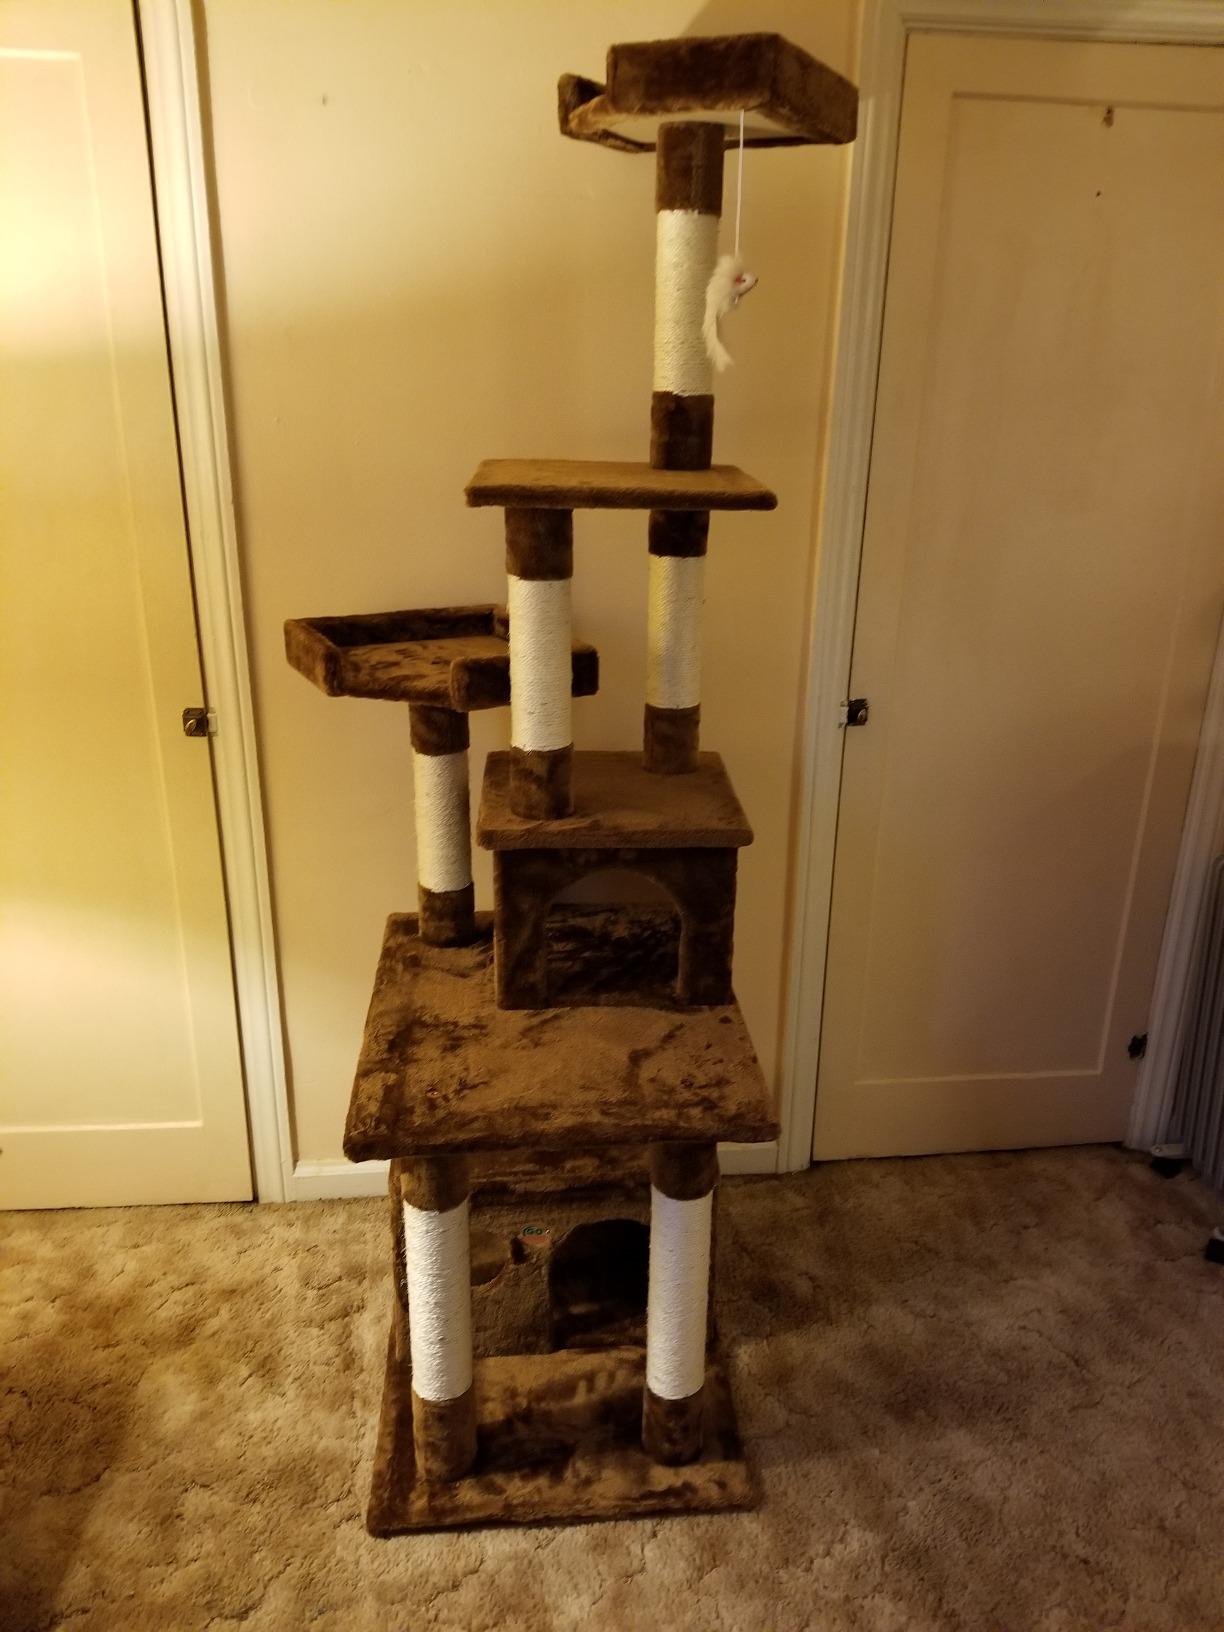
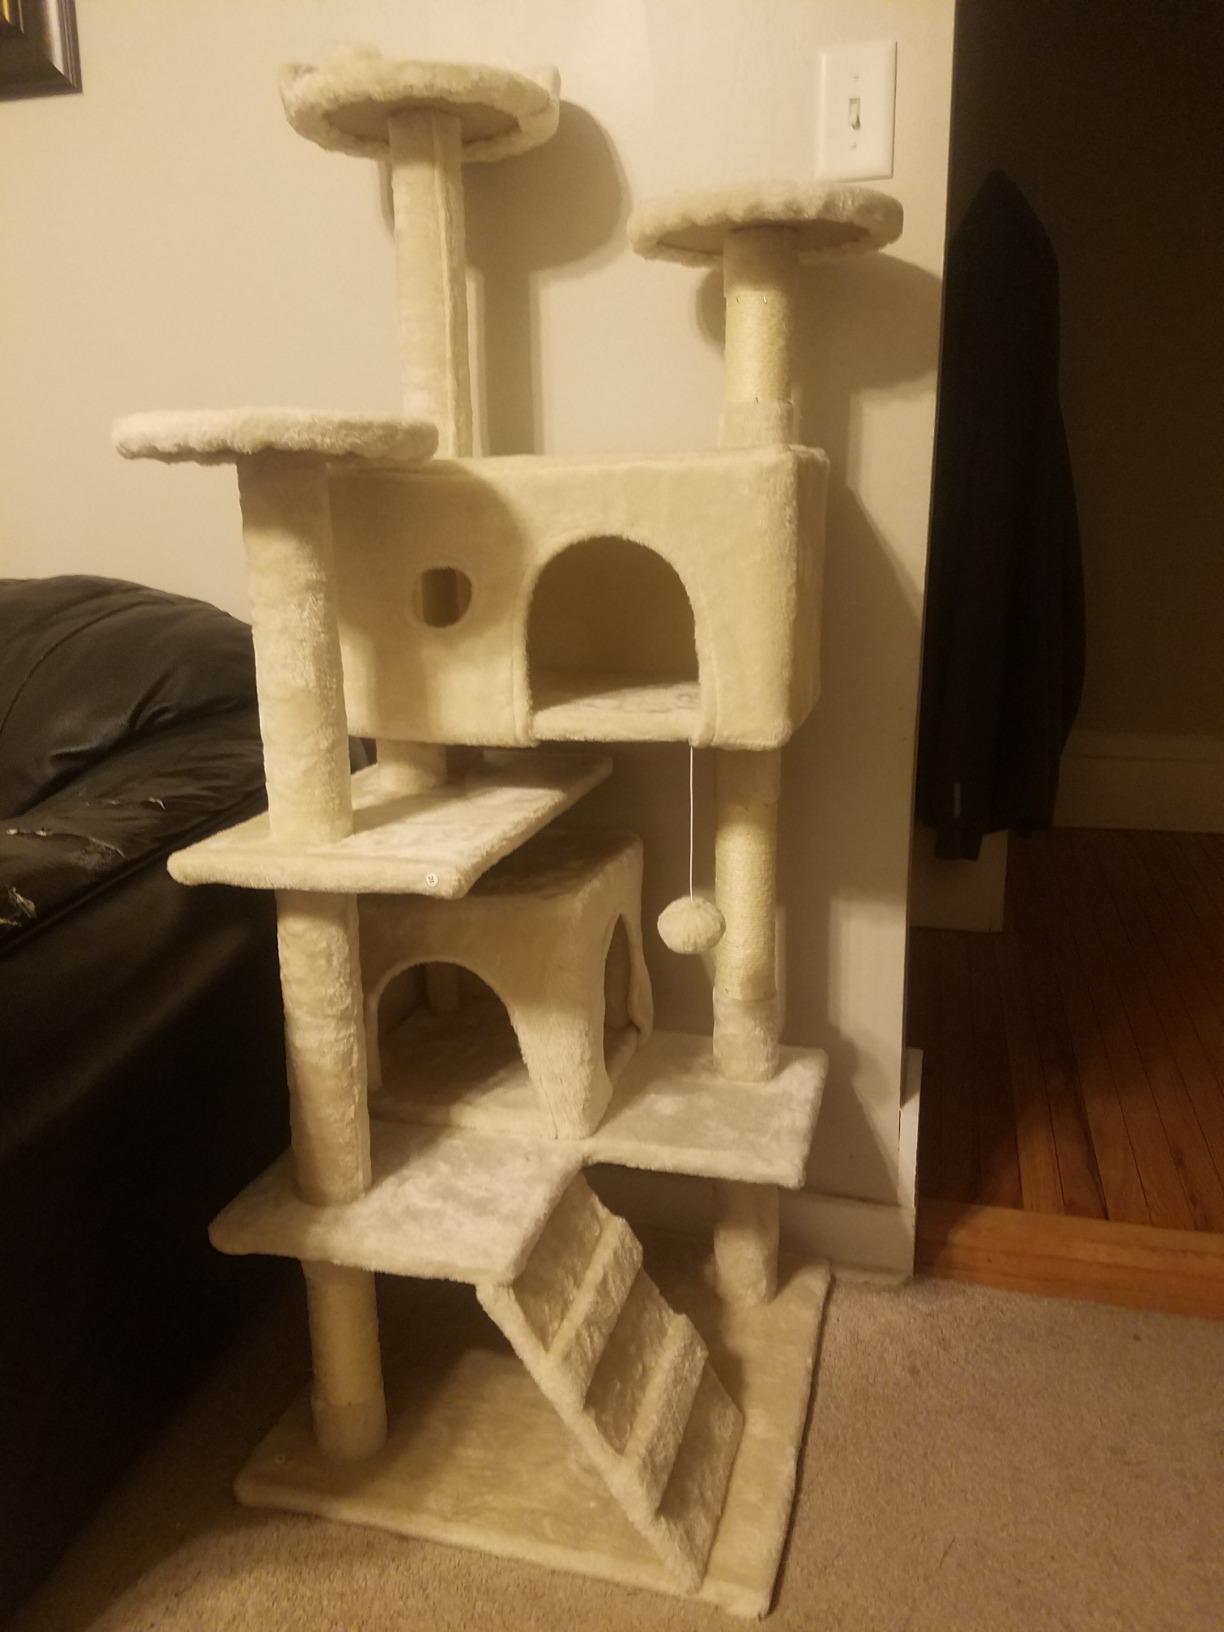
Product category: items_cat tree
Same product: no